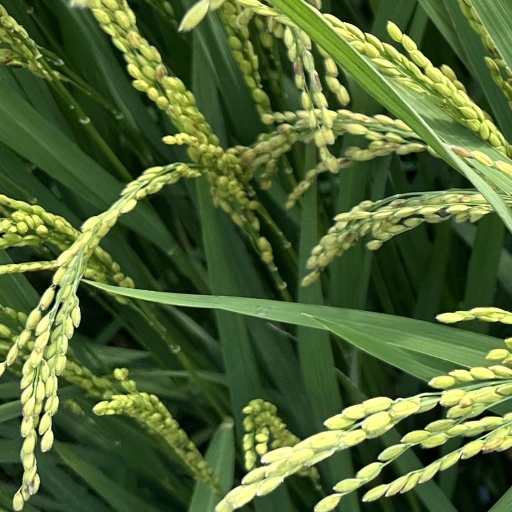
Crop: rice